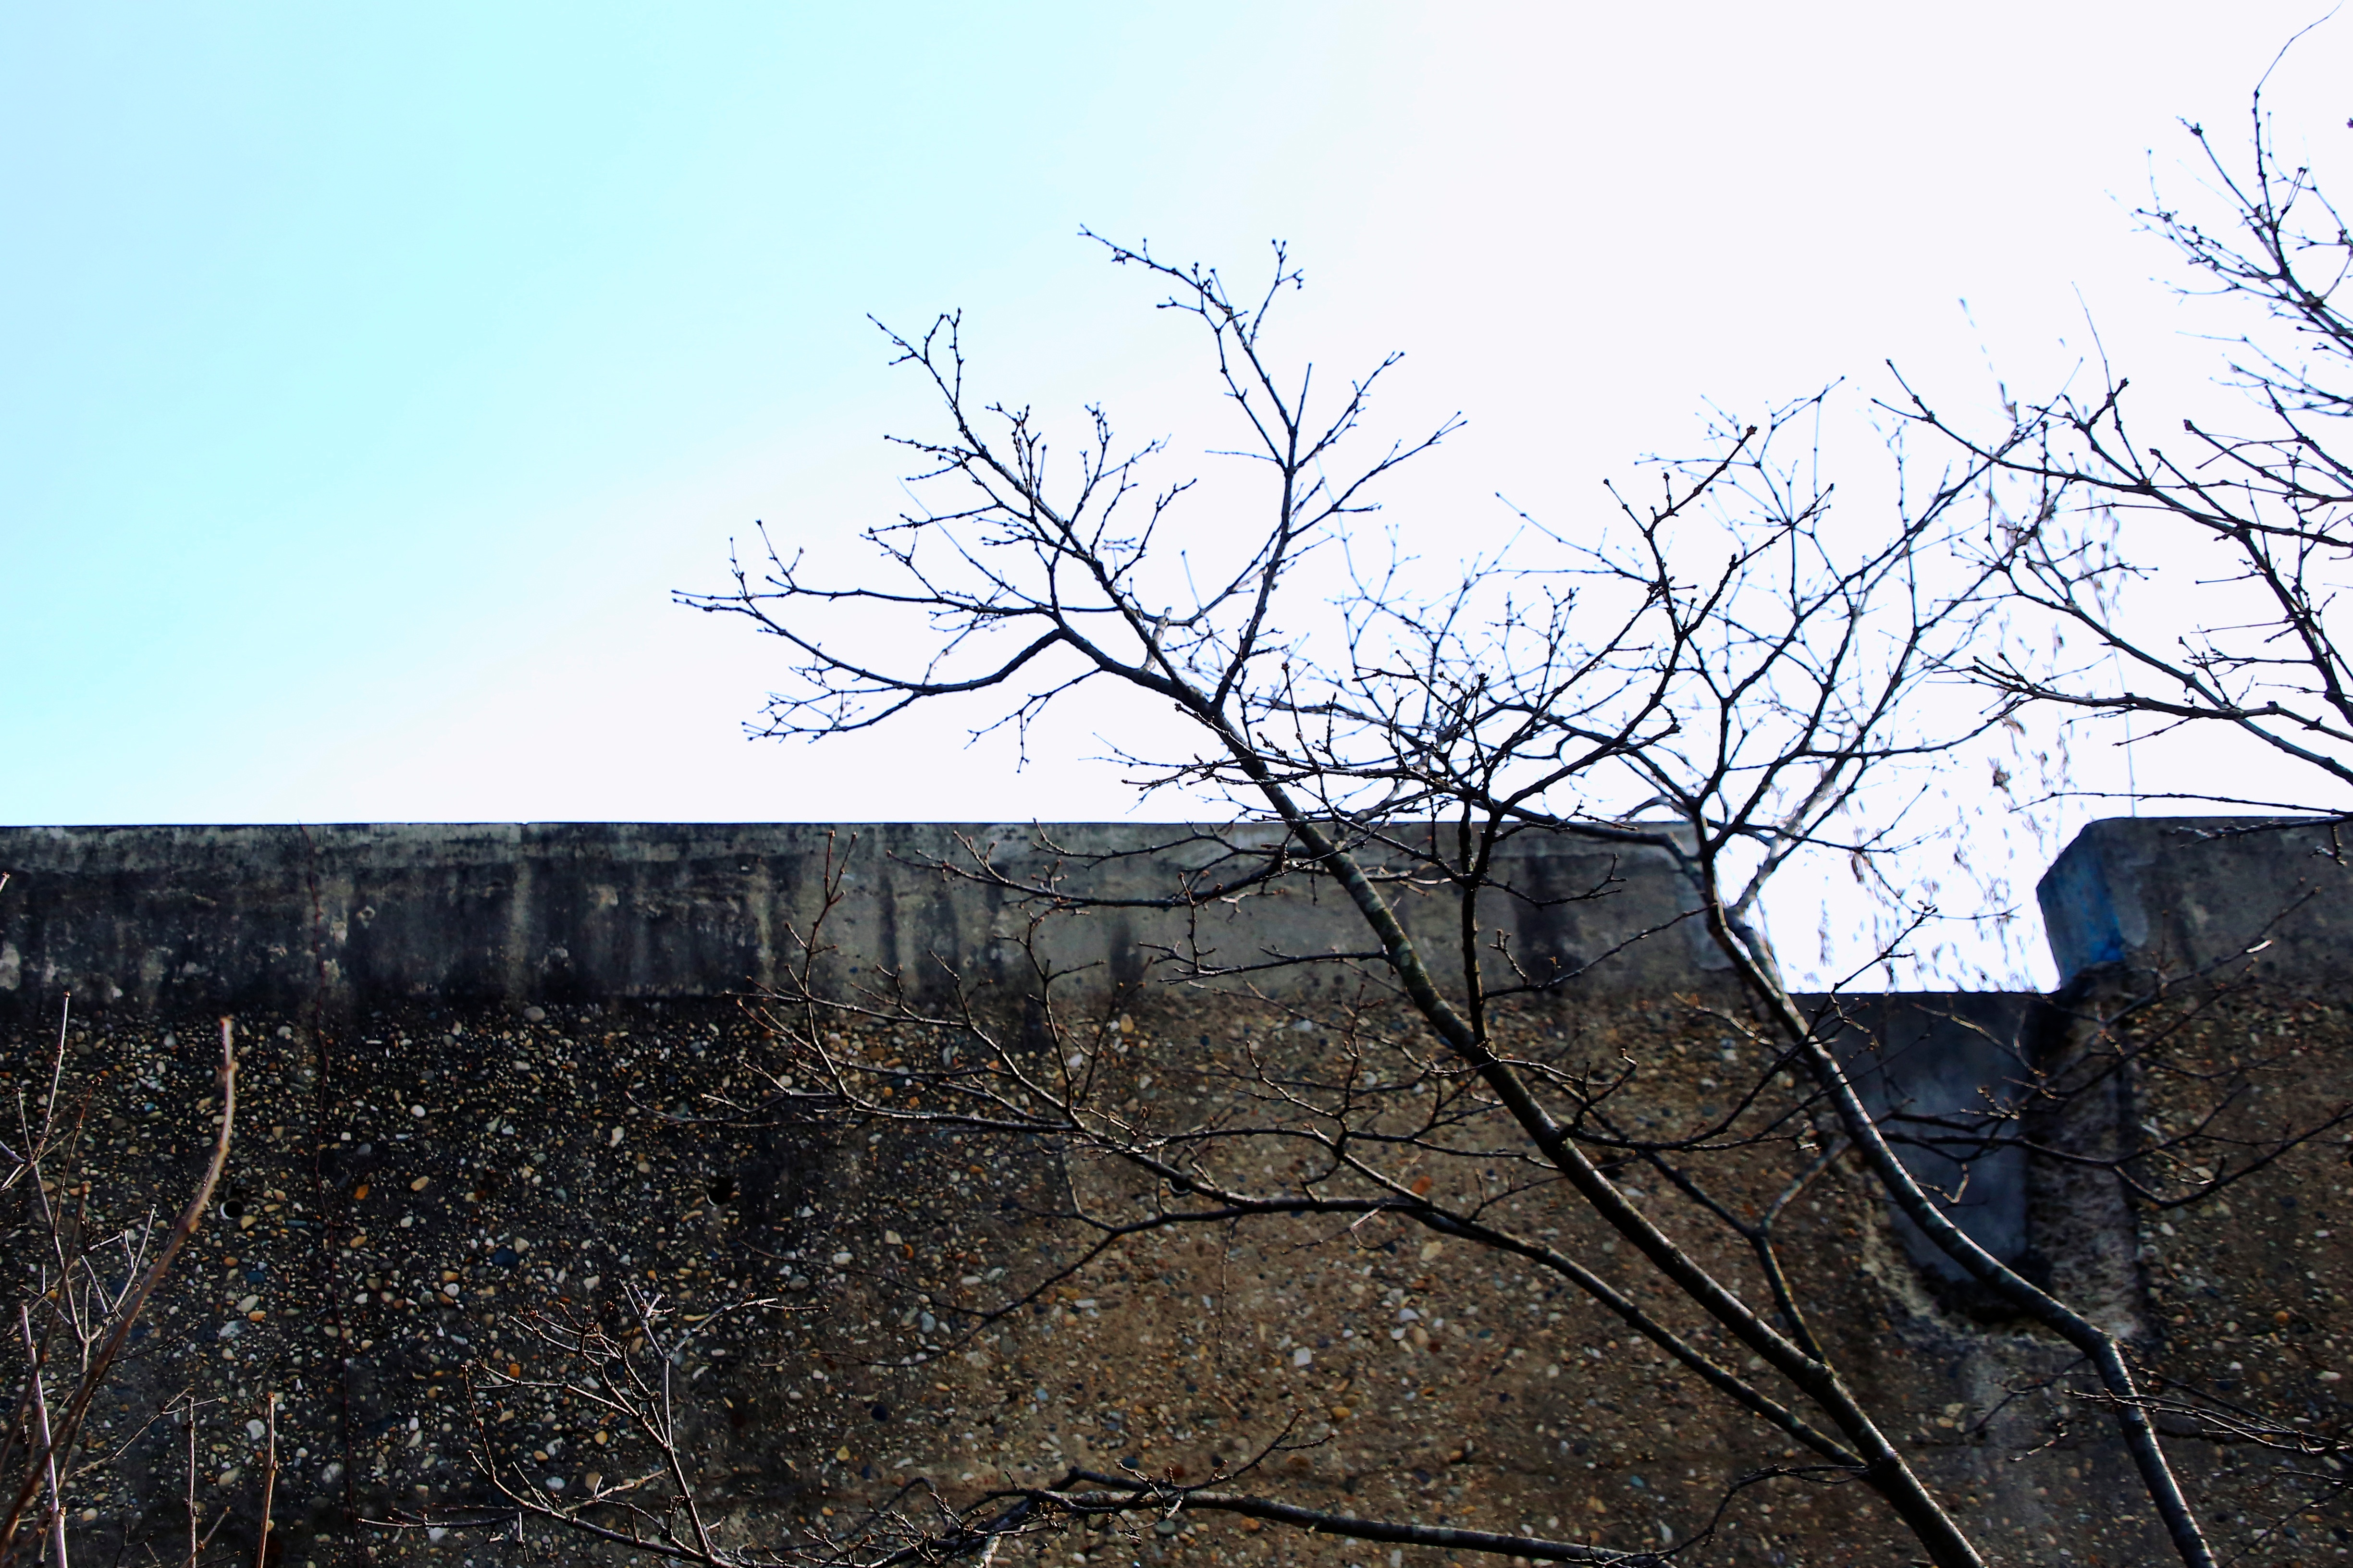
tree, nature, rock, branch, snow, winter, plant, sky, sunlight, morning, wind, frost, wall, reflection, soil, season, rural area, woody plant